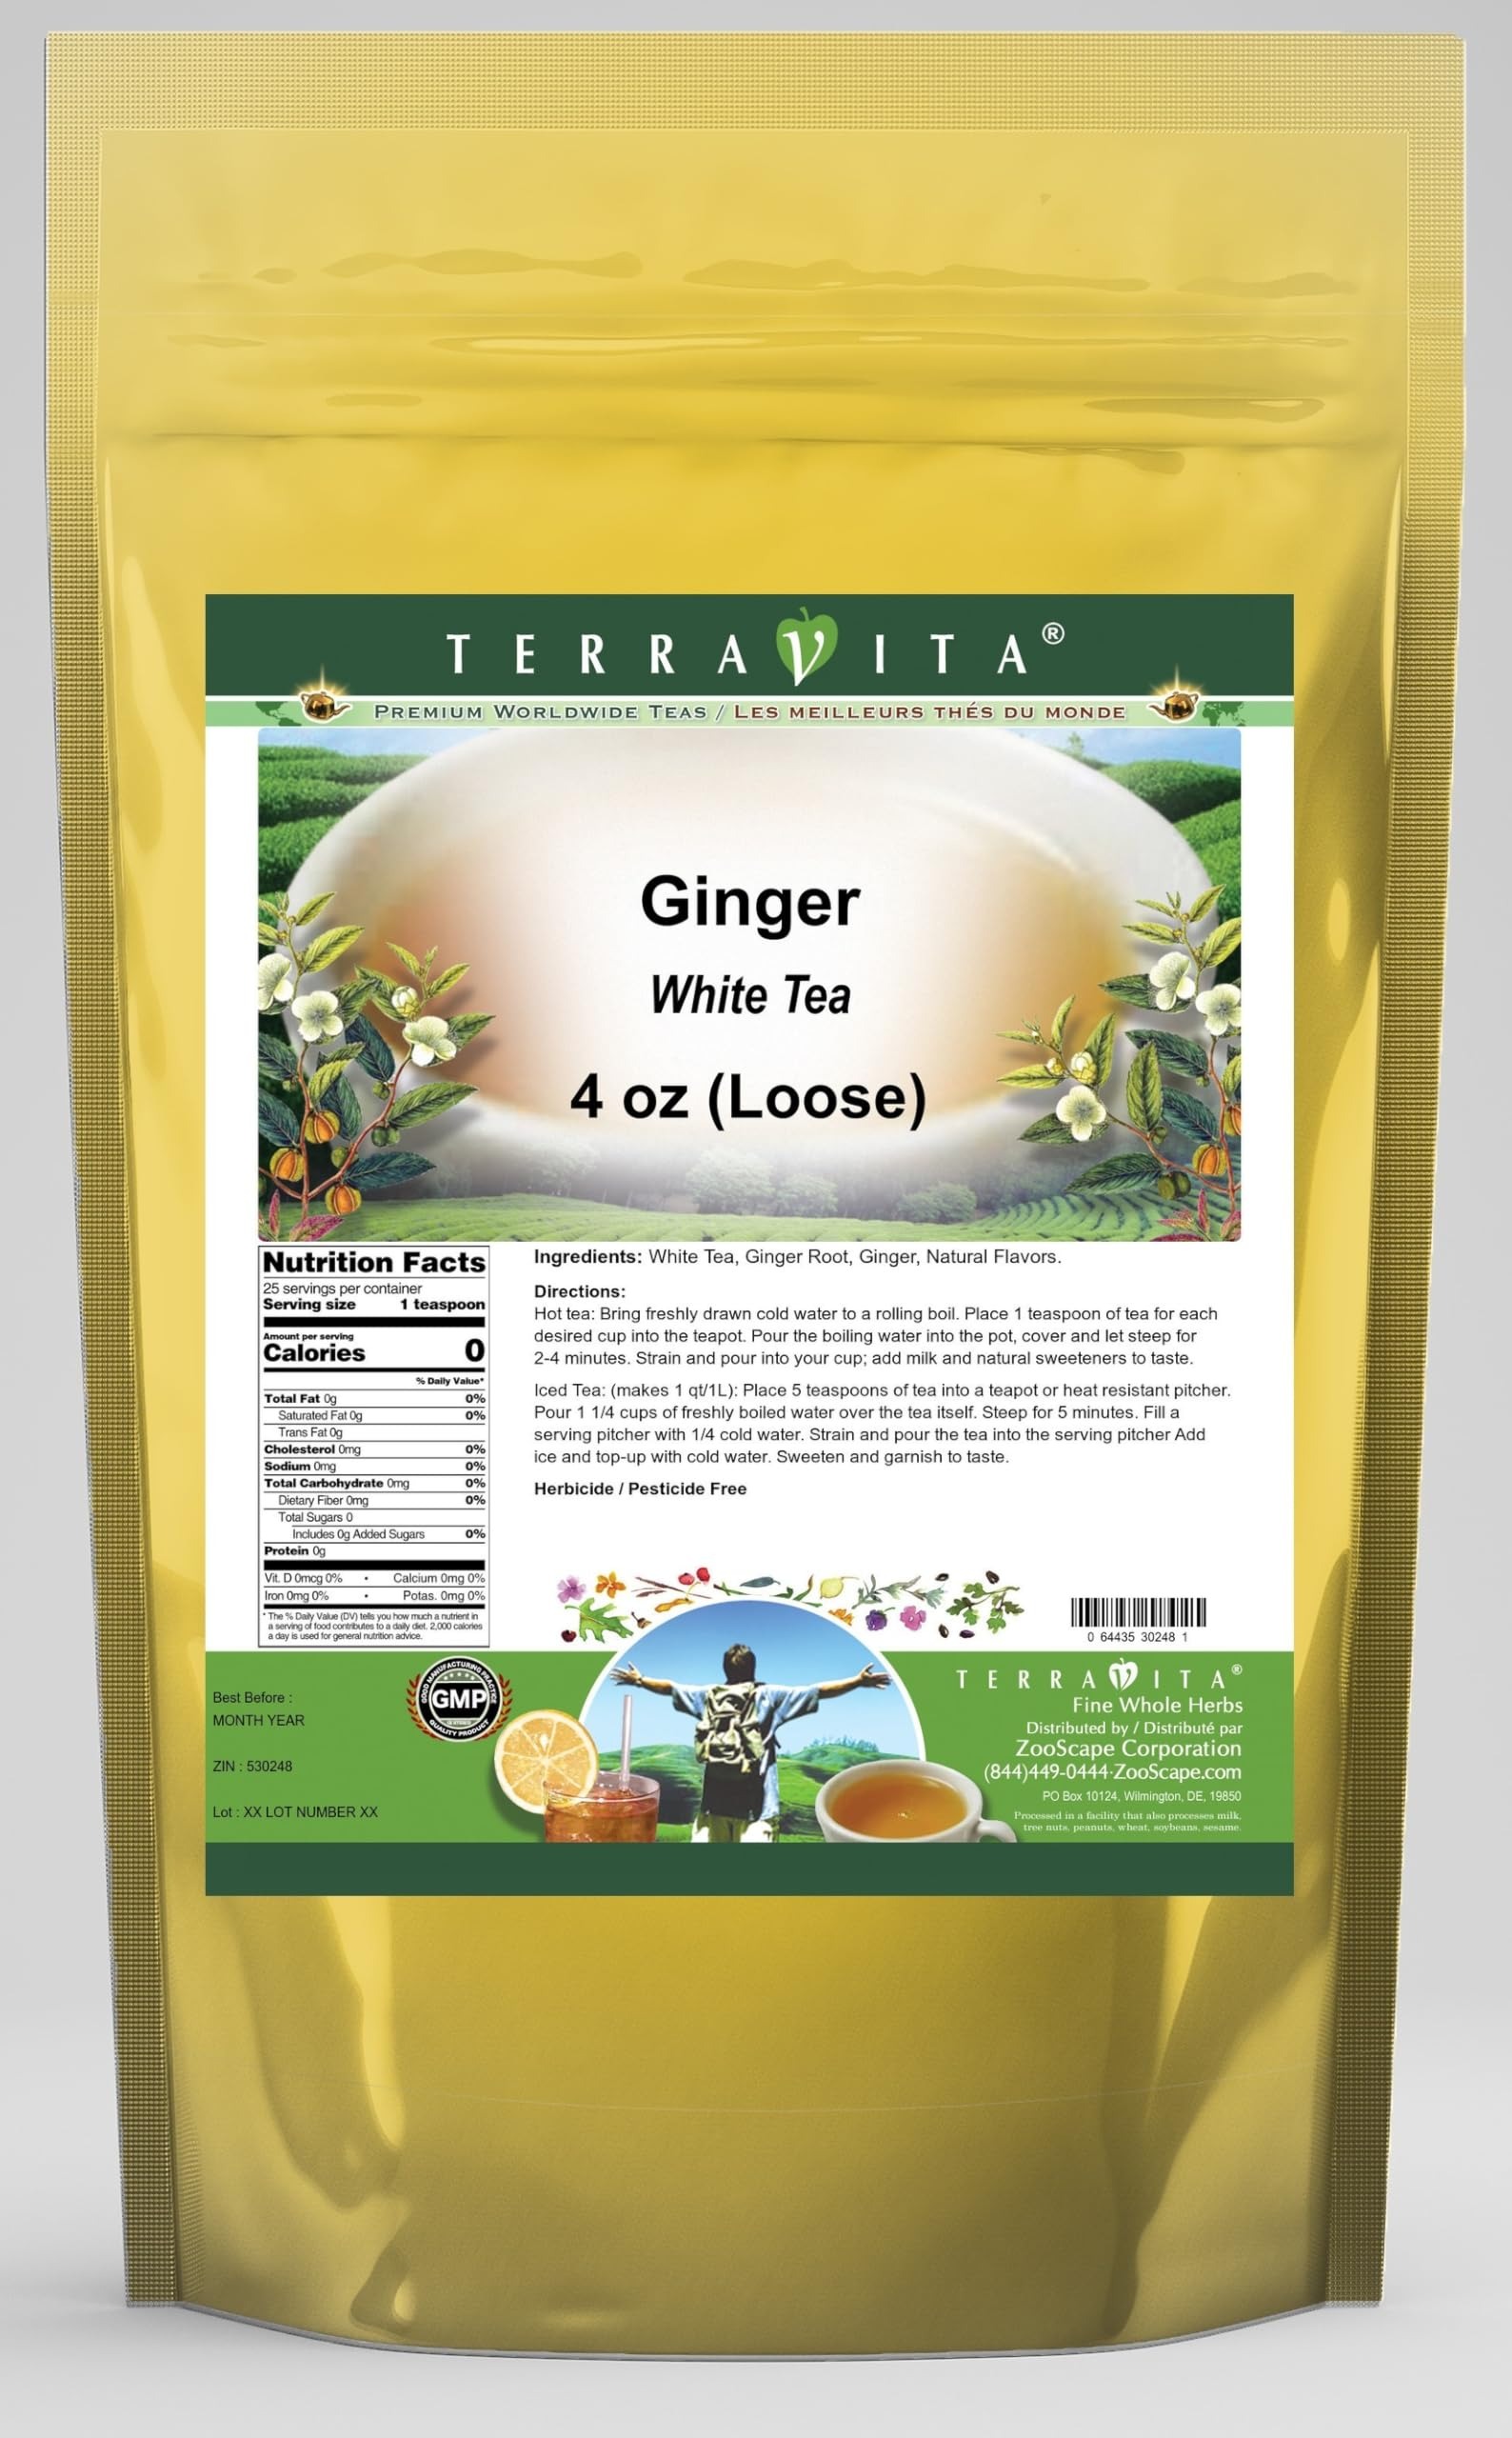
Item Name: Ginger White Tea (Loose) (4 oz, ZIN: 530248) - 2 Pack
Bullet Point 1: Our Ginger White Tea is a mouth-watering flavored White tea with real Ginger pieces and Ginger Root that you can enjoy all year round! - Ingredients: White tea, real Ginger pieces, Ginger Root and natural ginger flavor.
Bullet Point 2: No fillers.
Bullet Point 3: Manufacturer: TerraVita
Bullet Point 4: Size: 4 oz
Bullet Point 5: Loose Leaf White Tea - Packed in a convenient upright pouch!
Product Description: Our Ginger White Tea is a mouth-watering flavored White tea with real Ginger pieces and Ginger Root that you can enjoy all year round! - Ingredients: White tea, real Ginger pieces, Ginger Root and natural ginger flavor. - Hot tea brewing method: Bring freshly drawn cold water to a rolling boil. Place 1 teaspoon of tea for each desired cup into the teapot. Pour the boiling water into the pot, cover and let steep for 2-4 minutes. Strain and pour into your cup; add milk and natural sweeteners to taste. - Iced tea brewing method: (to make 1 liter/quart): Place 5 teaspoons of tea into a teapot or heat resistant pitcher. Pour 1 1/4 cups of freshly boiled water over the tea itself. Steep for 5 minutes. Fill a serving pitcher with 1/4 cold water. Strain and pour the tea into the serving pitcher Add ice and top-up with cold water. Sweeten and garnish to taste. - TerraVita is an exclusive line of premium-quality, natural source products that use only the finest, purest and most potent ingredients found around the world. TerraVita is hallmarked by the highest possible standards of purity, potency, stability and freshness. All of our products are prepared with the highest elements of quality control, from raw materials through the entire manufacturing process, up to and including the moment that the bottles or bags are sealed for freshness and shipped out to you. Our highest possible standards are certified by independent laboratories and backed by our personal guarantee. - TerraVita exists to meet and ensure your family's health and wellness without the harmful effects of chemicals and health products. We strive to make all of our products affordable and reliable and are constantly searching the market to maintain our affordability and to look for new ways to serve you and the one
Value: 8.0
Unit: Ounce

Price: 57.63